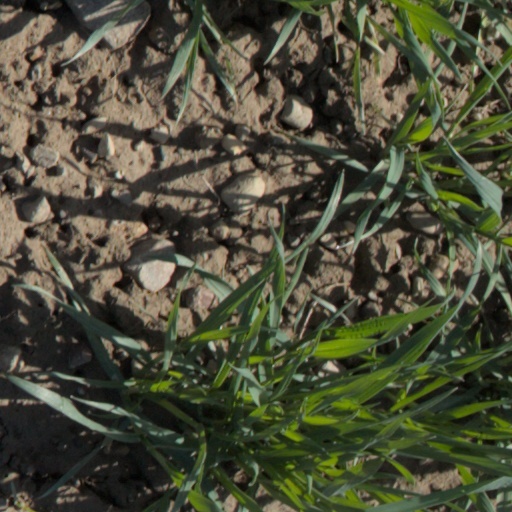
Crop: wheat